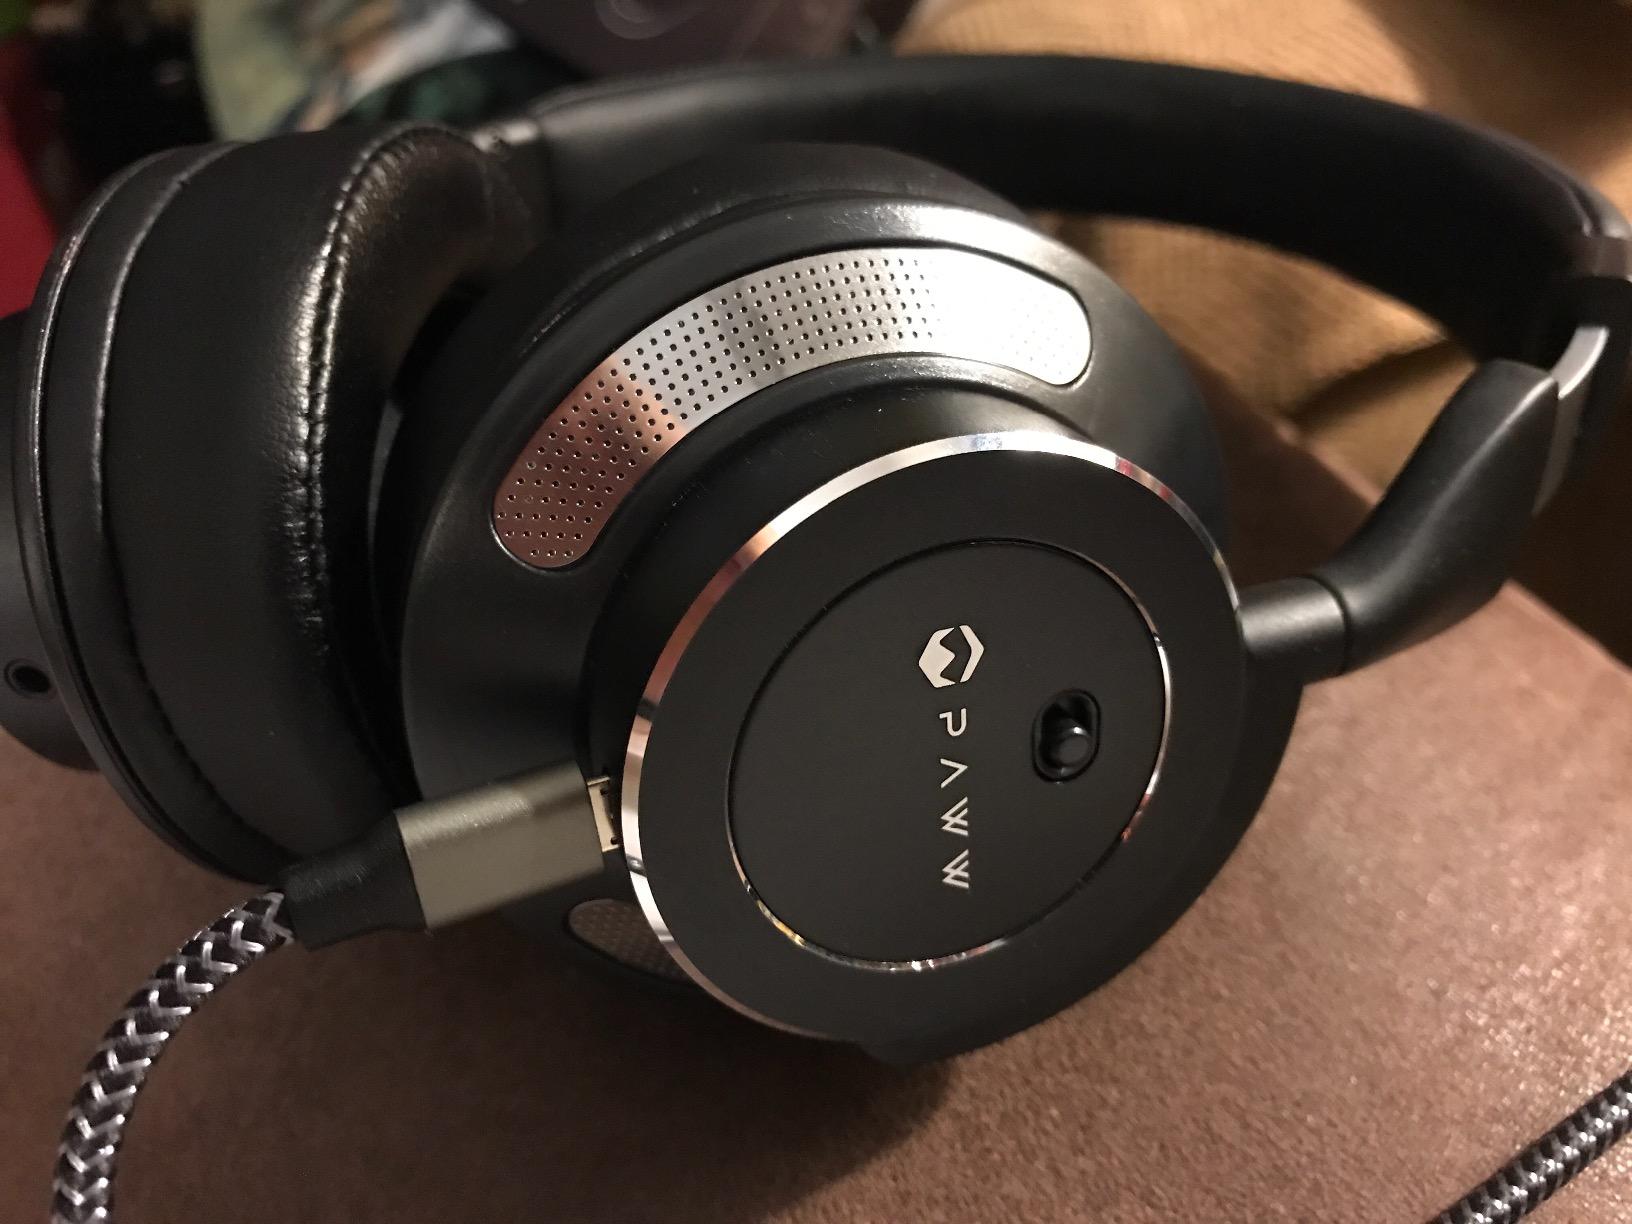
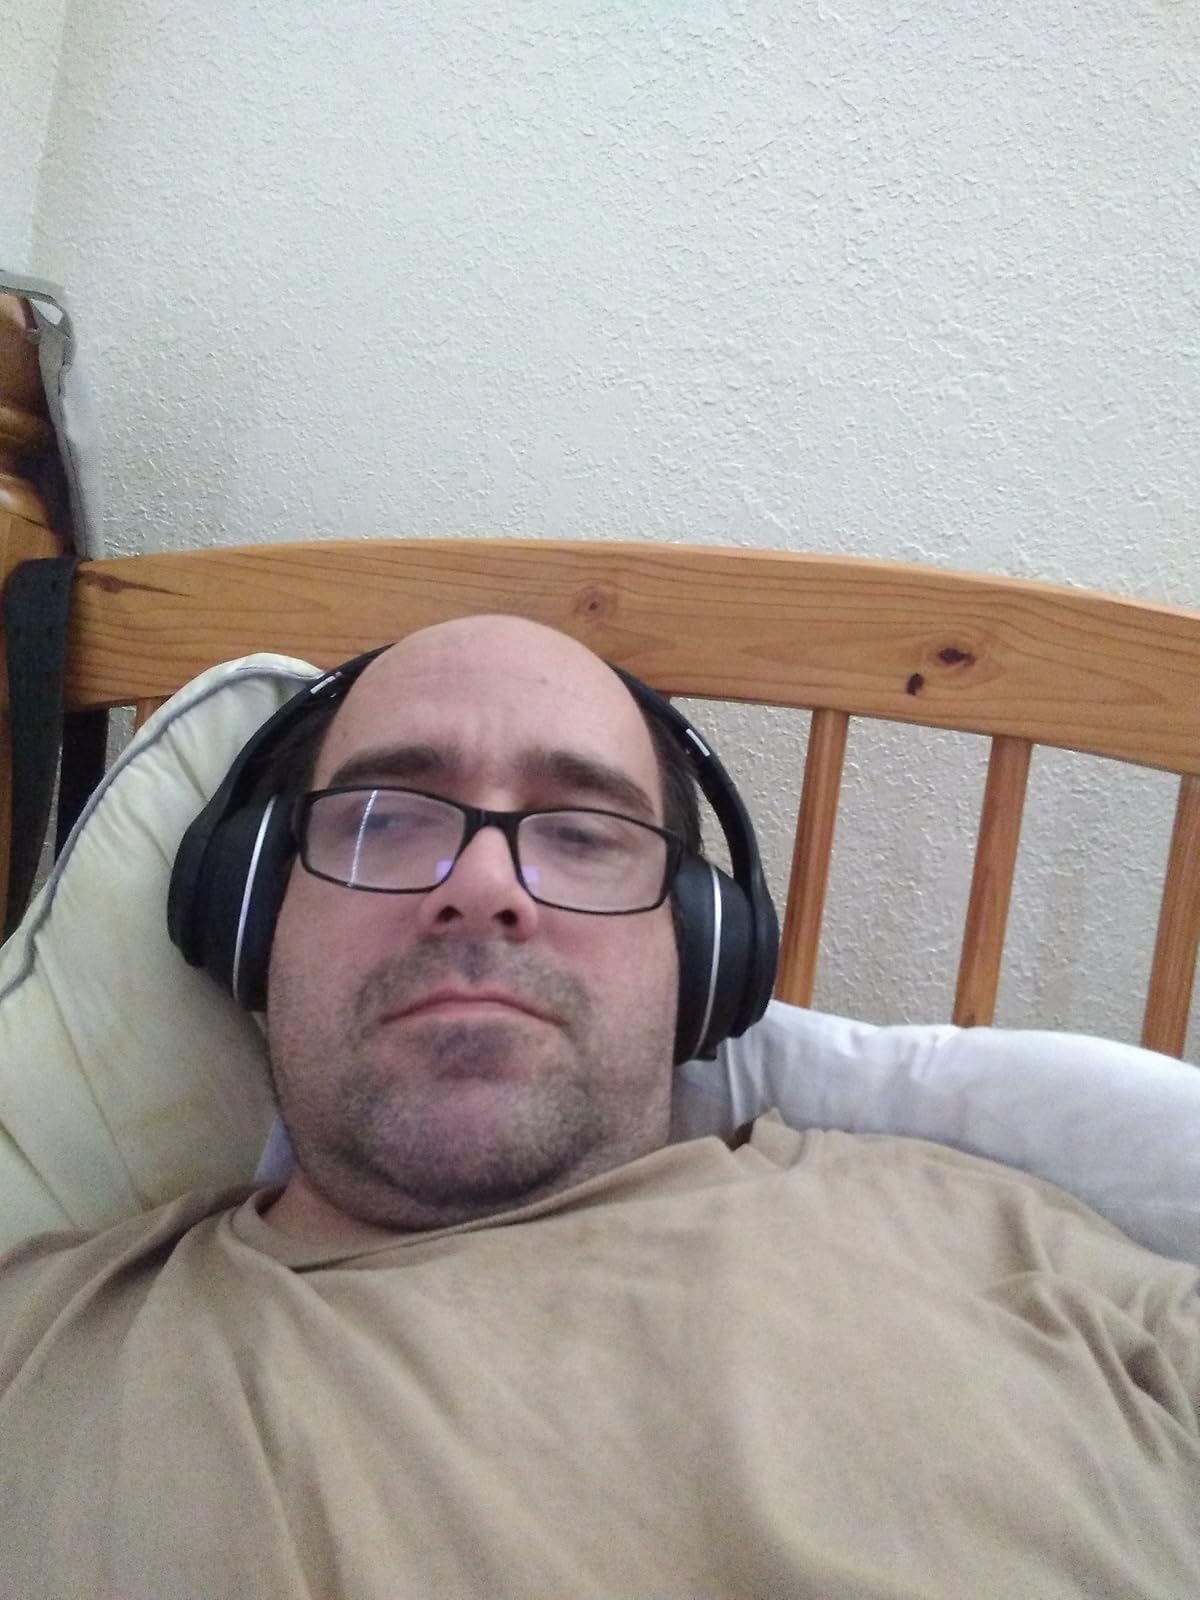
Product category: headphones
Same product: no